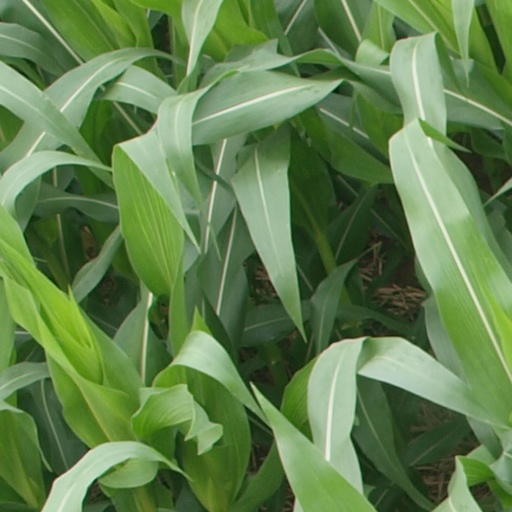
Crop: maize; corn